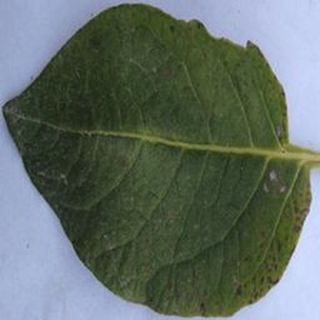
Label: potato_early_blight